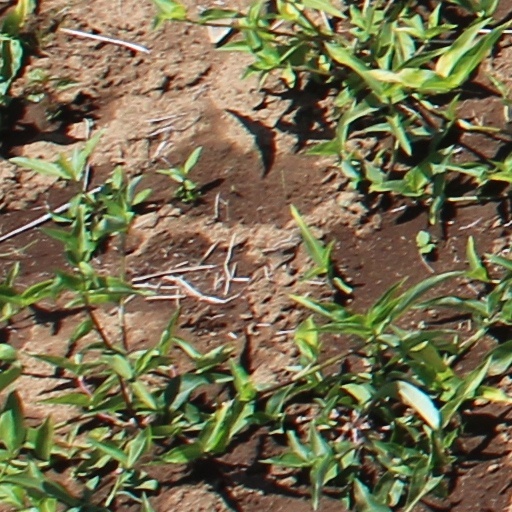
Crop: wheat